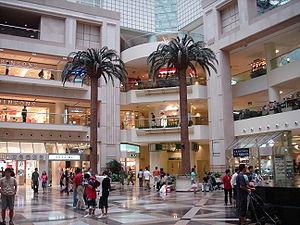
Raffles City est un complexe immobilier situé dans le Downtown Core de Singapour.